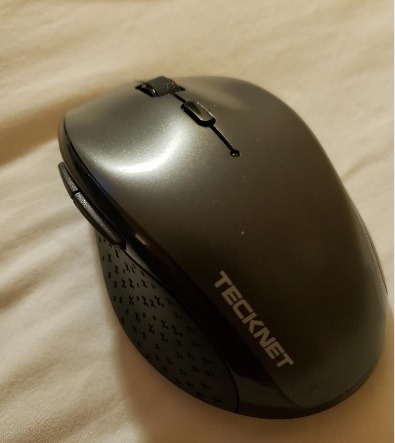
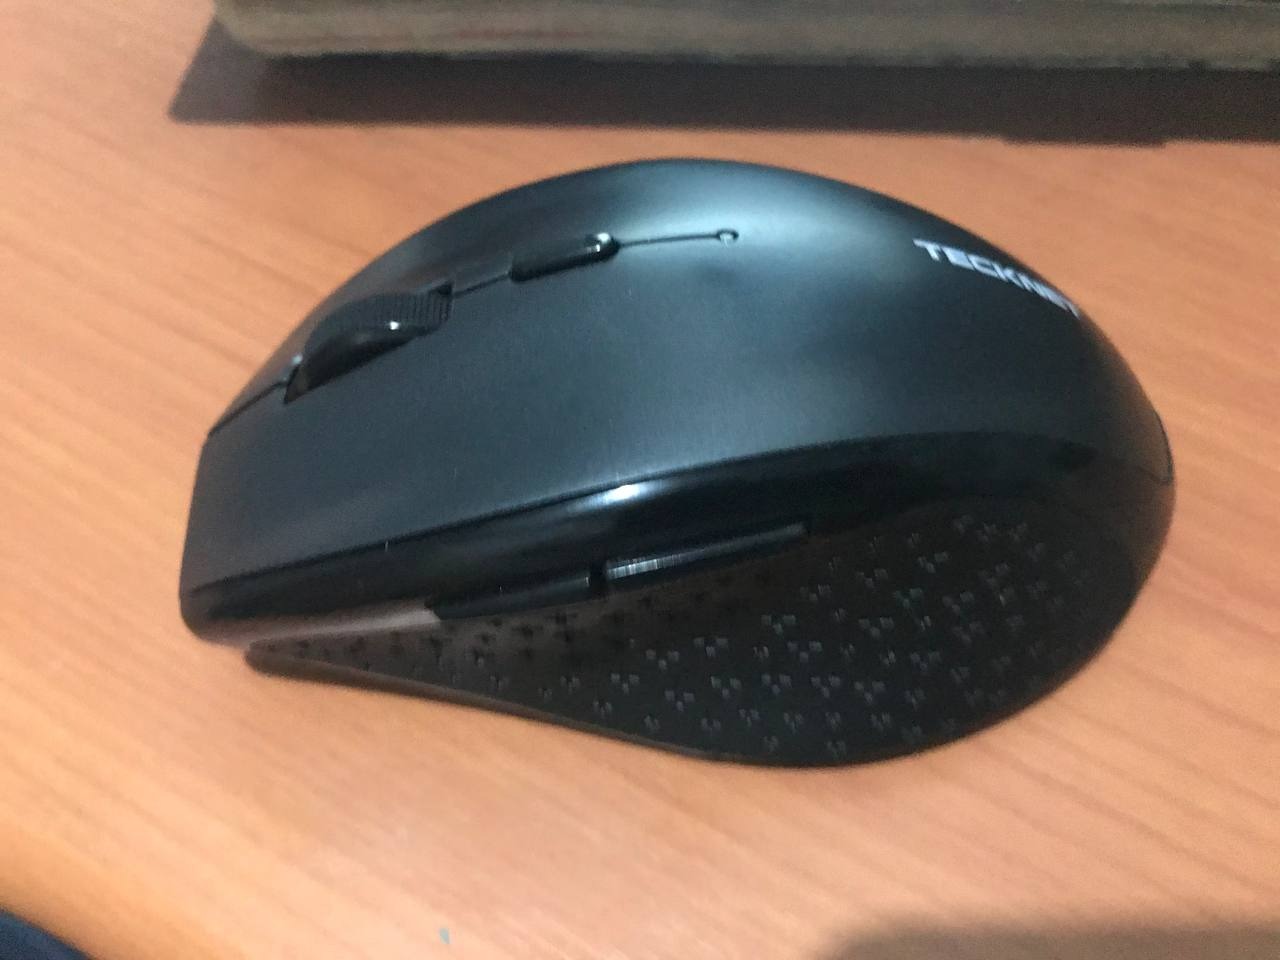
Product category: mouse
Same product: yes